Cato, a Tragedy

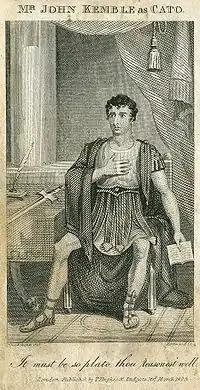
The actor John Kemble in the role of Cato in Addison's play, which he revived at Covent Garden in 1816, drawn by George Cruikshank.

Some scholars, including historian David McCullough, the author of "1776", believe that several famous quotations from the American Revolution came from or were inspired by "Cato". They include: